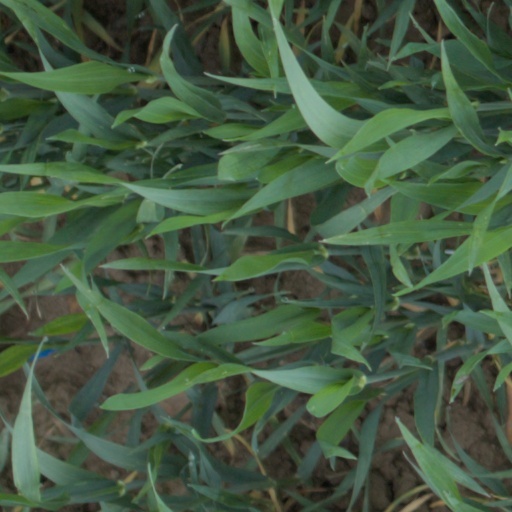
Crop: wheat